Mechelen incident

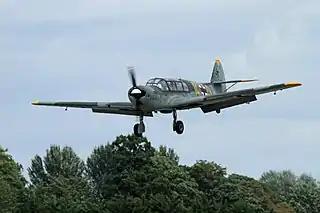
A Messerschmitt Bf.108, the type of aircraft that Erich Hoenmanns flew.

The Mechelen incident of 10 January 1940, also known as the Mechelen affair, took place in Belgium during the Phoney War in the first stages of World War II. A German aircraft with an officer on board carrying the plans for "Fall Gelb" (Case Yellow), the German attack on the Low Countries, crash-landed in neutral Belgium near Vucht in the modern-day municipality of Maasmechelen (Mechelen-aan-de-Maas) within the Province of Limburg. This prompted an immediate crisis in the Low Countries and amidst the French and British authorities, whom the Belgians notified of their discovery; however, the crisis abated relatively quickly once the dates mentioned in the plans passed without incident. It has been argued that the incident led to a major change in the German attack plan, but this hypothesis has also been disputed.